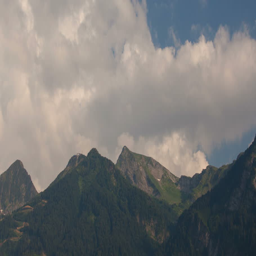
clouds quickly run across the sky over the mountains .